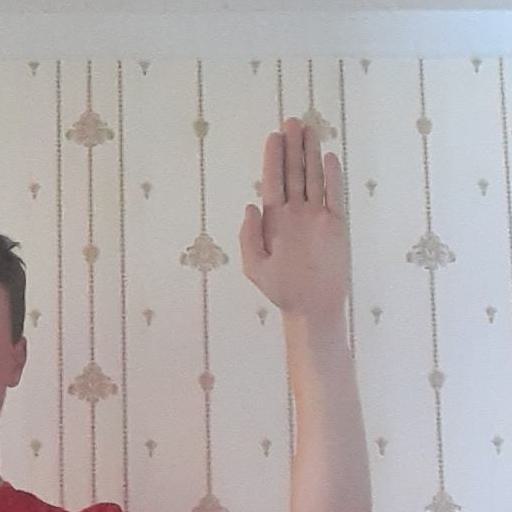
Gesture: stop